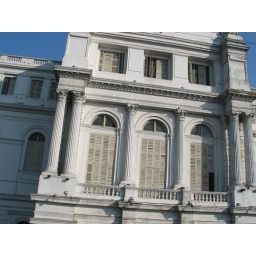
The largest museum in India - dad's old office on the top floor (all 3 windows!).